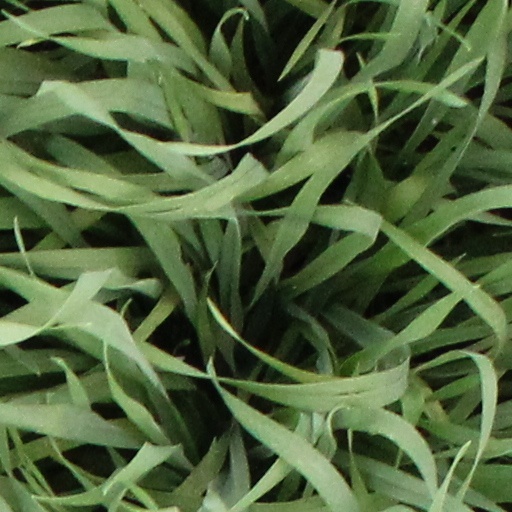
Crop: wheat